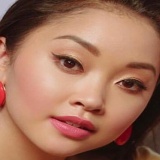
diễn viên Lana Condor